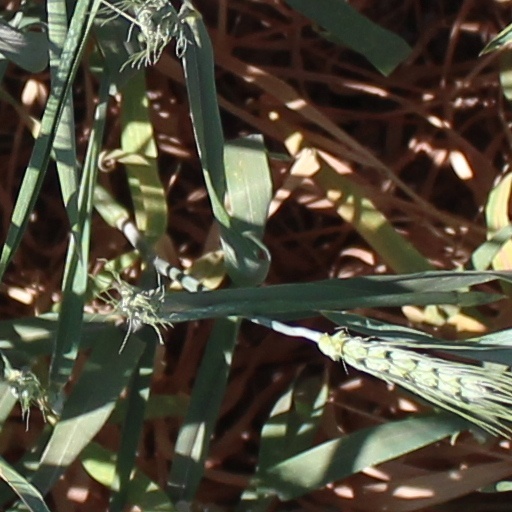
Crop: wheat